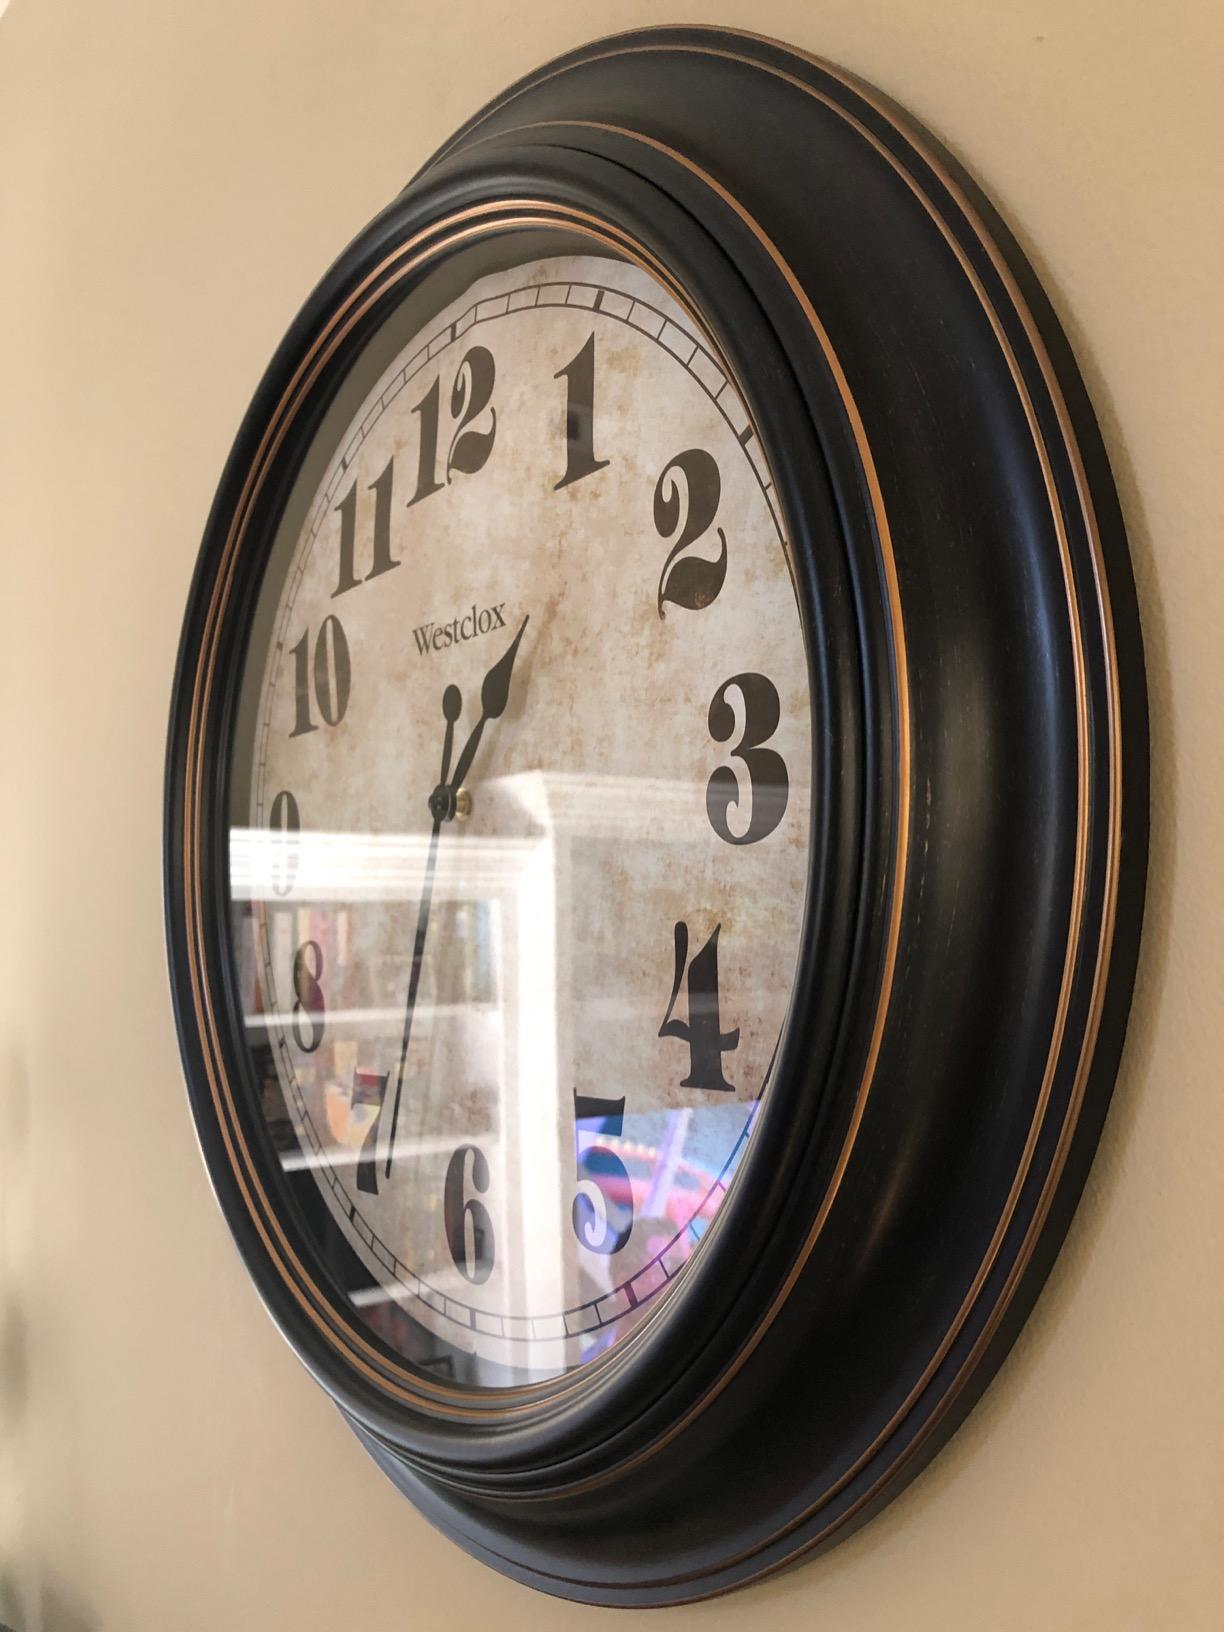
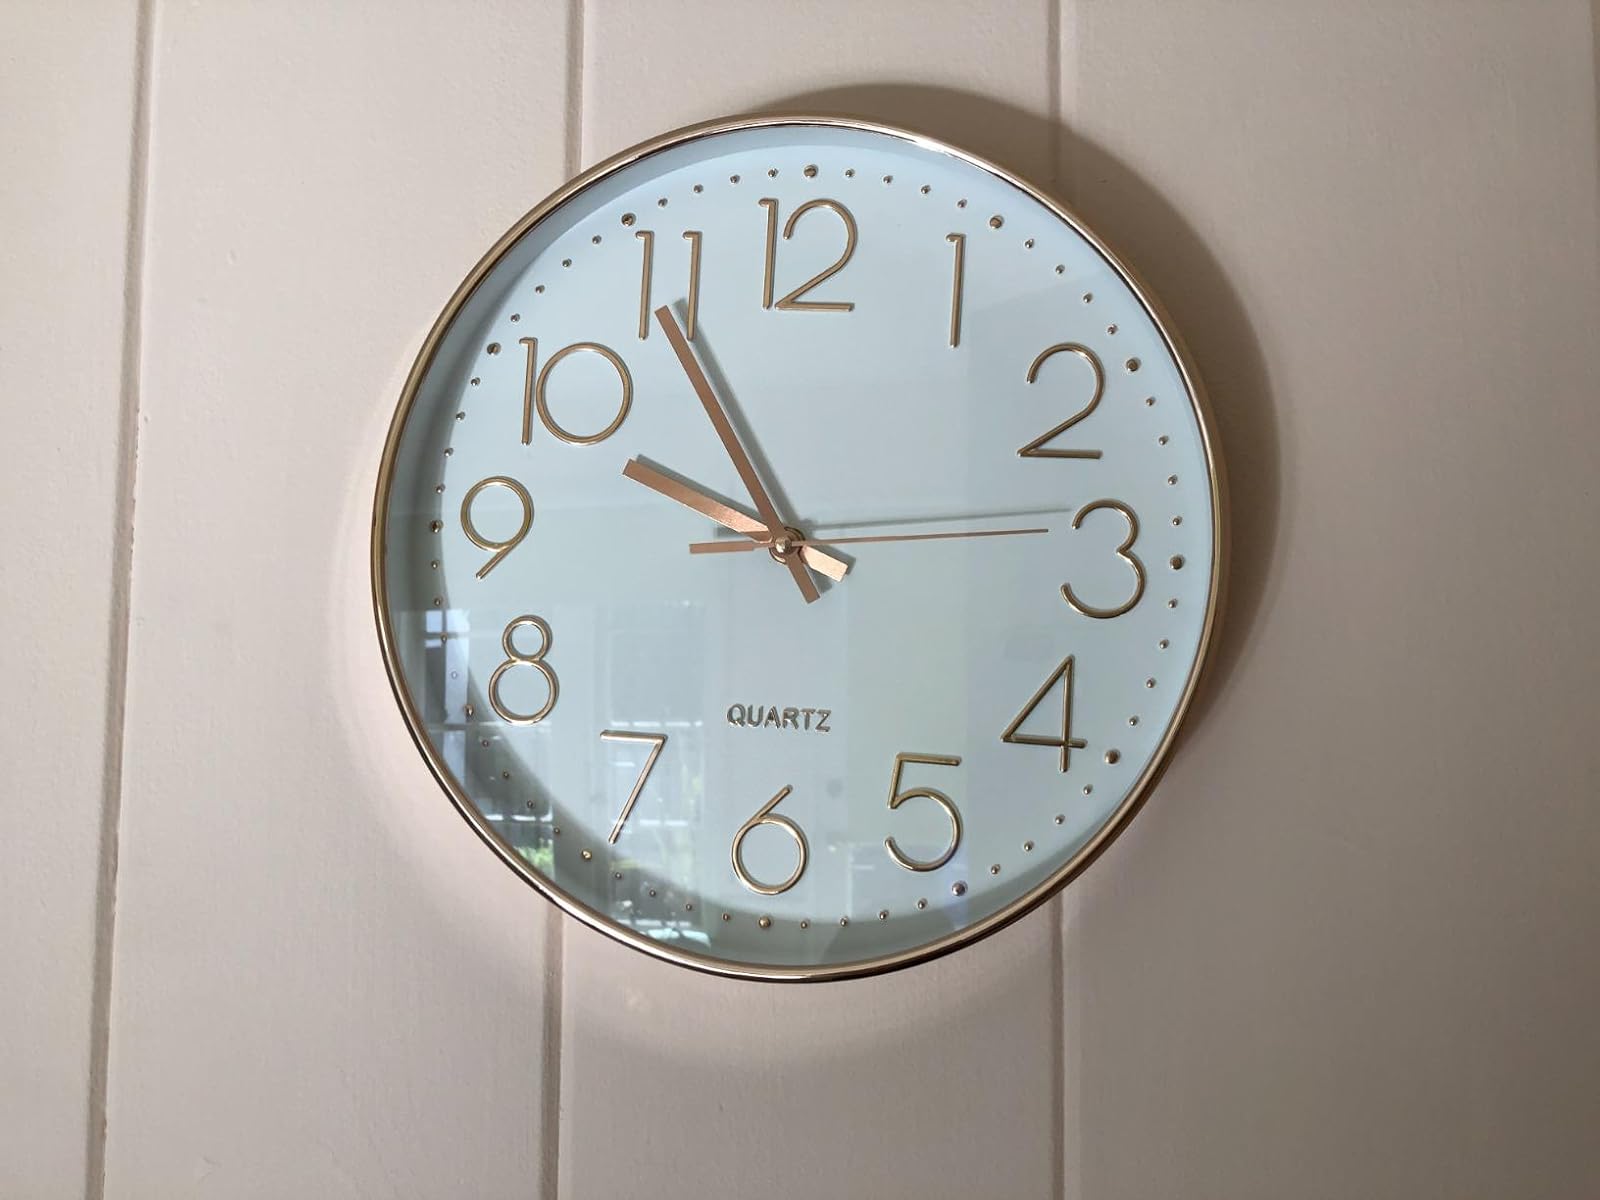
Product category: clock
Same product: no